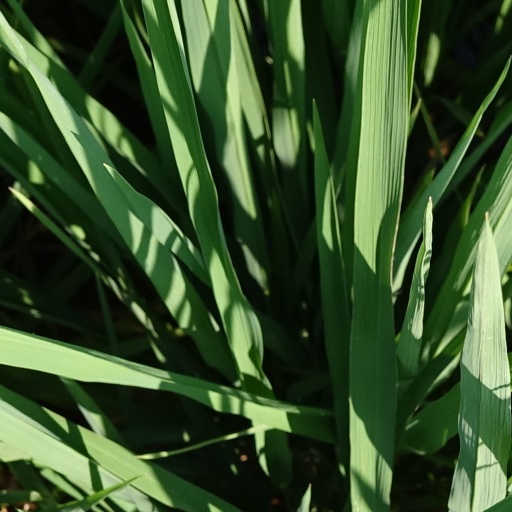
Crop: rice